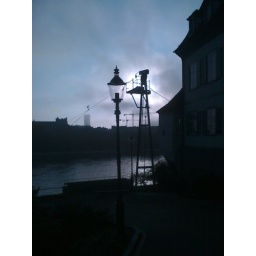
Morning sky along the river Rhine in Basel.